Catalan nationalism

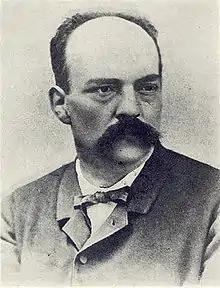
Valentí Almirall

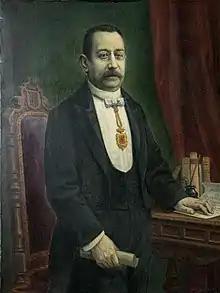
Enric Prat de la Riba

The Renaixença ("rebirth" or "renaissance") was a cultural, historical and literary movement that pursued, in the wake of European Romanticism, the recovery of the Catalans' own language and literature after a century of repression and radical political and economical changes. As time went by, and particularly immediately after the fiasco of the Revolution of 1868 (led by the Catalan general Joan Prim) and the subsequent fail of the First Spanish Republic (1873–1874), which many Catalans expected an instauration of a federal republic, the movement acquired a clear political character, directed to the attainment of self-government for Catalonia within the framework of the Spanish liberal state.